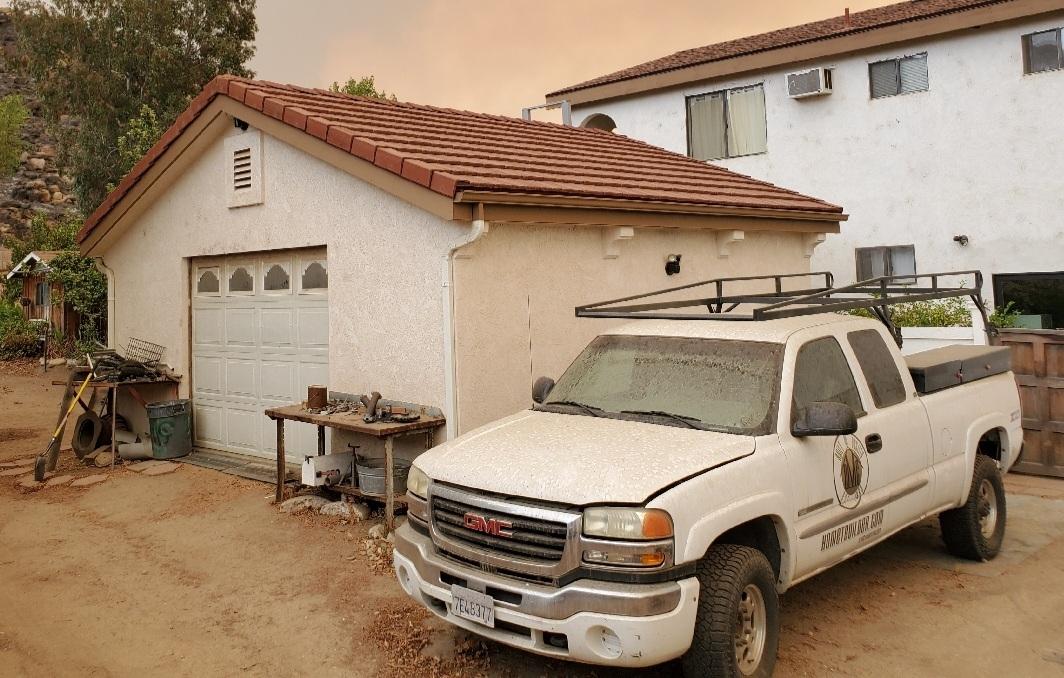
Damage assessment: no_damage